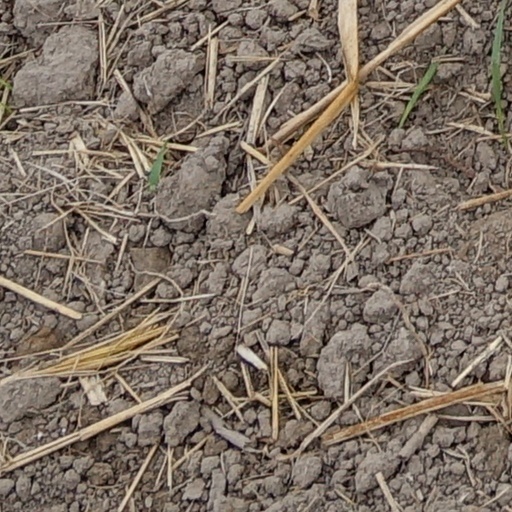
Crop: wheat